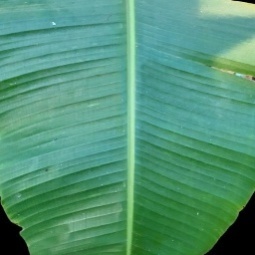
Label: Healthy